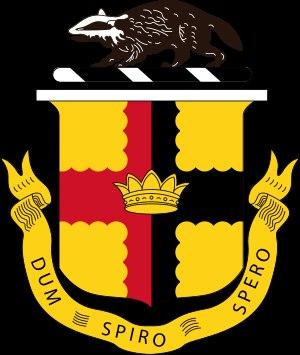
Les Rajahs blancs est le nom donné aux membres d'une dynastie qui a fondé et dirigé le Royaume de Sarawak de 1841 à 1946.